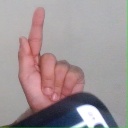
अक्षर: ळ